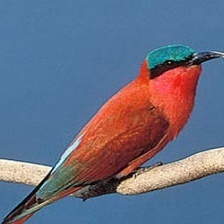
Species: CARMINE BEE-EATER
Scientific name: MEROPS NUBICOIDES
ImageNet parent category: bee_eater